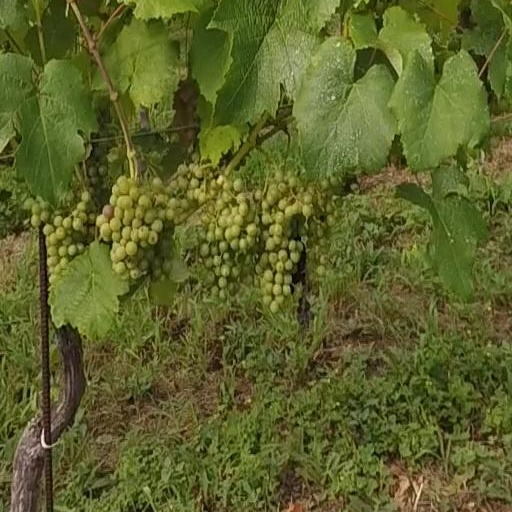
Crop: grape